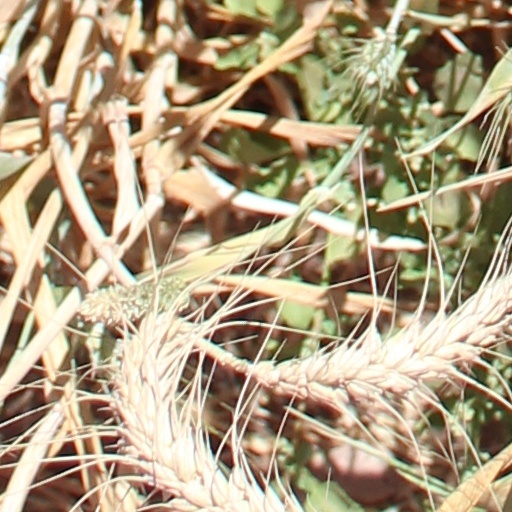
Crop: wheat